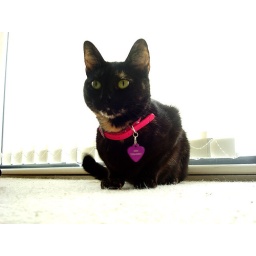
Chillin by my bedroom window